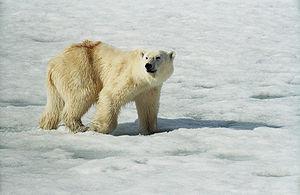
Ny-Ålesund est une localité de l'île du Spitzberg, dans l'archipel du Svalbard, en Norvège. Elle est l'une des quatre agglomérations habitées de l'archipel et la localité la plus au nord du monde, située sur la péninsule de Brøgger sur la rive sud du Kongsfjorden.